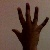
The image shows a hand gesture representing the number 5 in Indian Sign Language.